Covehithe

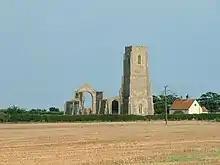
The church of St Andrew at Covehithe. A smaller thatched church lies within its ruins.

Erosion caused the coastline at Covehithe to retreat more than 500 metres between the 1830s and 2001, according to contemporary Ordnance Survey maps. This can be seen most obviously on the sand cliffs above the beach where the road running from the church simply falls away down onto the beach. The only recorded pub in the village, the Anchor public house, had closed by 1882 although the building remains in use as a house.